David Brown (American musician)

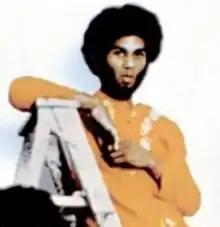
Brown in 1971

David Brown (February 15, 1947 – September 4, 2000) was an American musician. He was the bass player for the band Santana from 1967 until 1971, then again from 1974 until 1976. Brown played in Santana at Woodstock and at Altamont in 1969 and on the band's first three studio albums before leaving after the gig on July 4, 1971. In 1974, he rejoined for the album "Borboletta" and remained with the band for the follow-up "Amigos" before leaving again in the spring of 1976. In 1998, Brown was inducted into the Rock and Roll Hall of Fame as a member of Santana.